Russian conquest of Central Asia

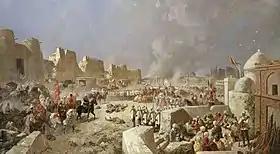
"Russian troops taking Samarkand, June 8 1868", 1888, by Nikolay Karazin. This painting depicts the main Russian army lifting the siege of Samarkand.

In July 1867 a new Province of Turkestan was created and placed under General von Kaufmann with its headquarters at Tashkent. The Bukharan Emir did not fully control his subjects, there were random raids and rebellions, so Kaufmann decided to hasten matters by attacking Samarkand. After he defeated a Bukharan army on the heights of Chupan-Ata near Samarkand, the Emir retreated and the city surrendered without resisting (May 1868). Kaufmann left a garrison in Samarkand as he left to defeat the Emir in an open battle.